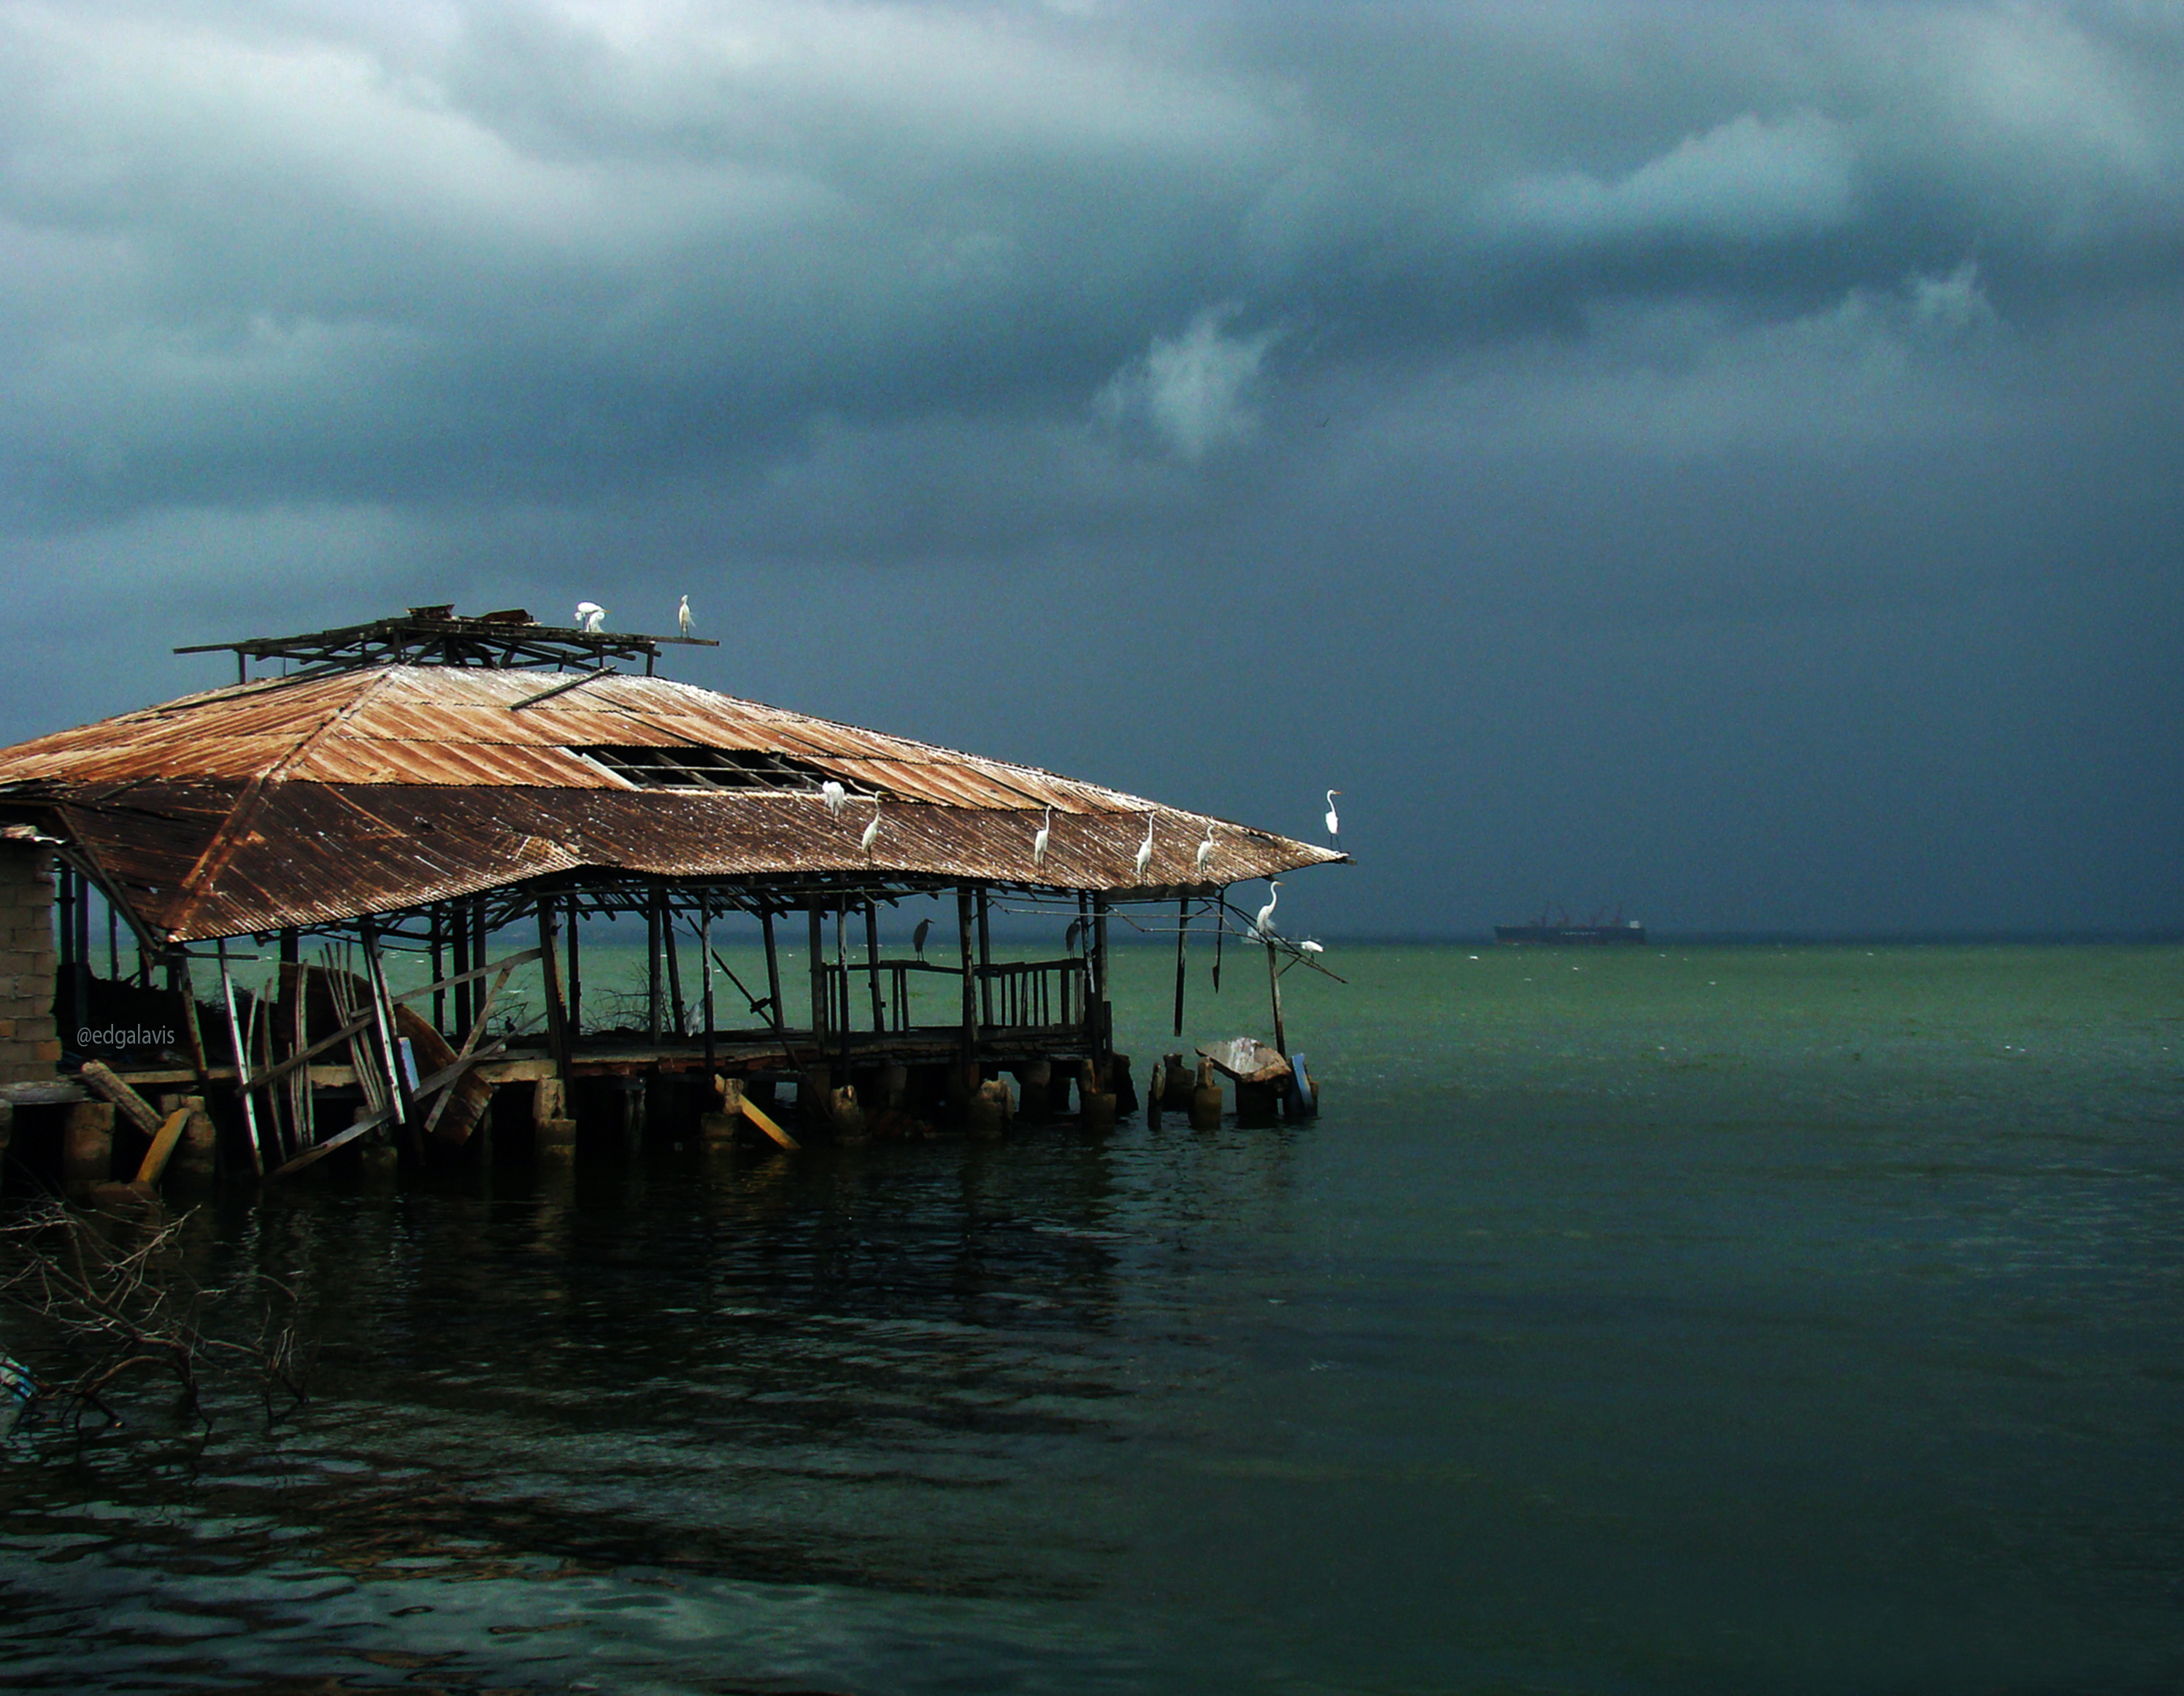
palafito, lake, storming, abandoned, birds, herons, sea, cloud, sky, body of water, water, ocean, horizon, calm, reflection, evening, tropics, coast, meteorological phenomenon, pier